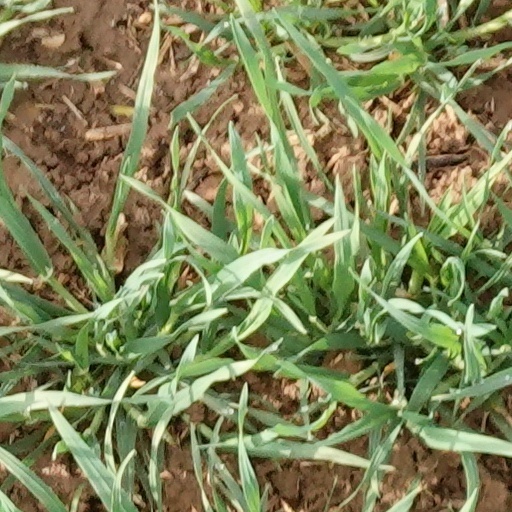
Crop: wheat